Pellandini Cars

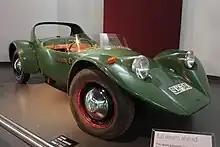
The steam car.

Pellandine also embarked on a project to build a practical steam car with a contract from the South Australian Government. It used a double-acting two-cylinder 40hp engine mounted in the rear of a two-seater, with the condenser mounted on the rear deck like a racing wing. This steam car is now at the National Motor Museum at Birdwood South Australia.